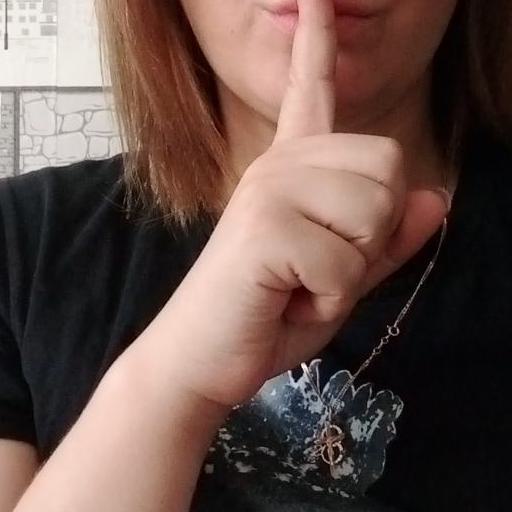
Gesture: mute